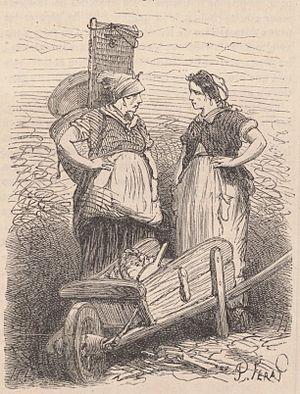
Types de blanchisseuses parisiennes.
La Mi-Carême à Paris, longtemps appelée également Fête des Blanchisseuses, est de facto au moins depuis le XVIIIᵉ siècle la fête des femmes de Paris dans le cadre du très féminin Carnaval de Paris.